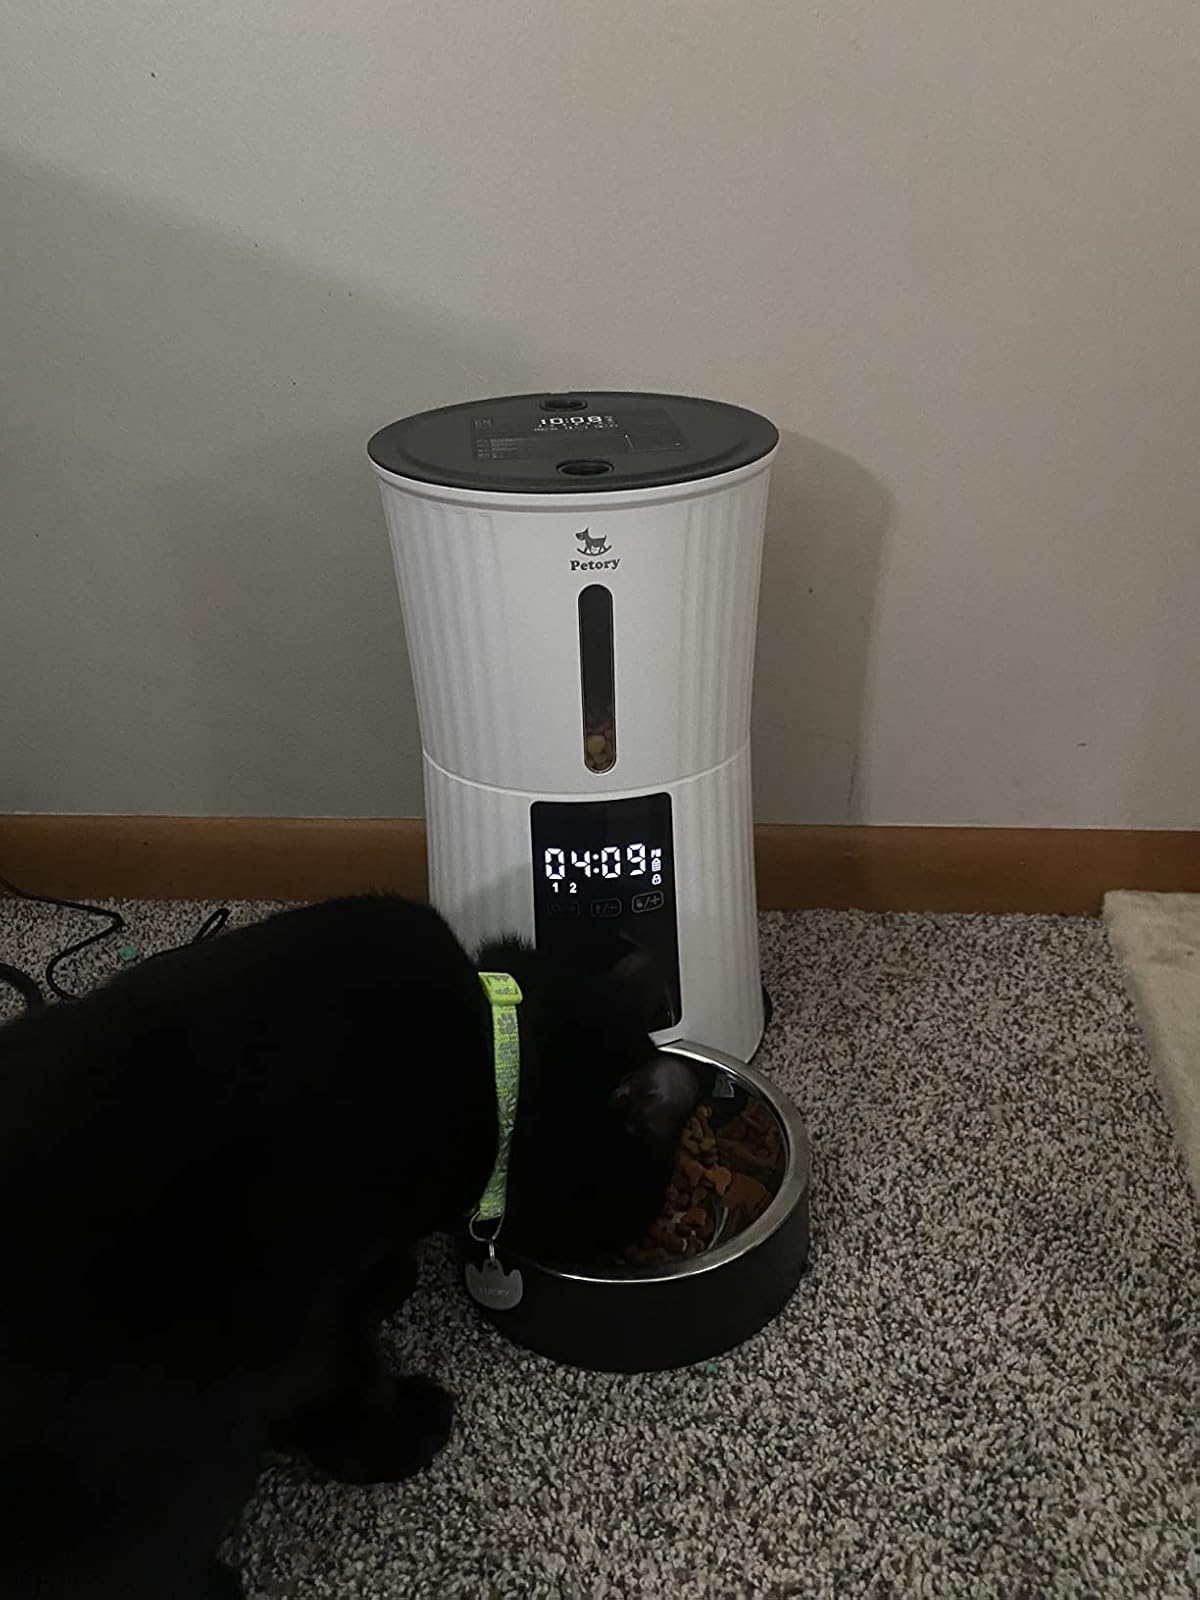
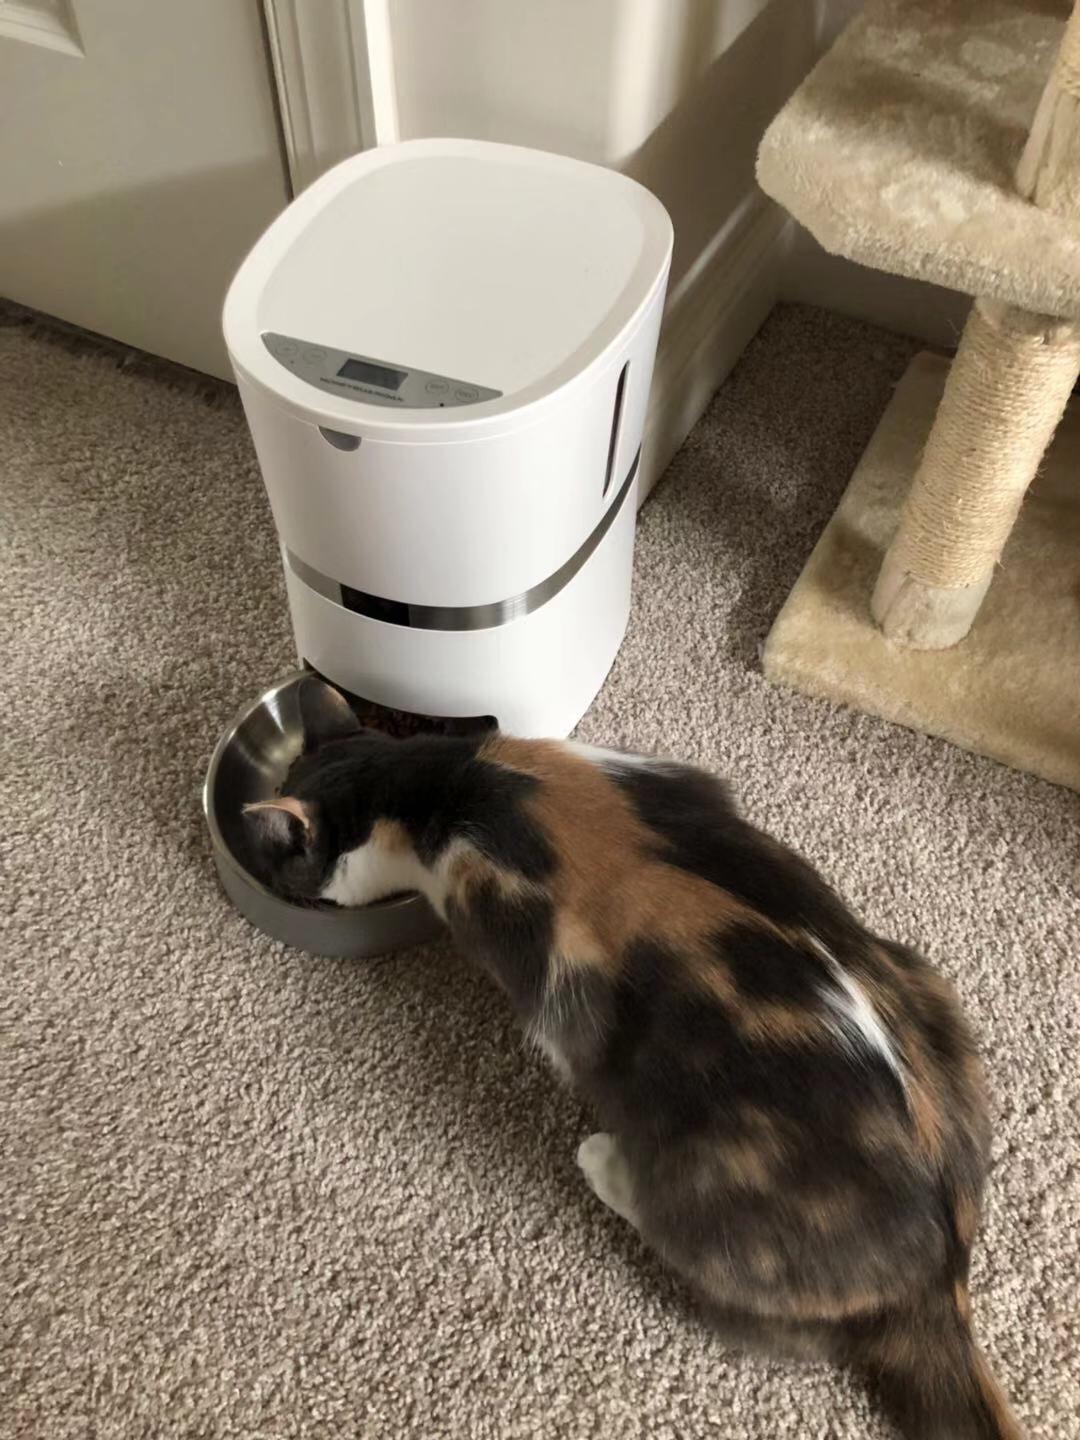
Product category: items_feeder
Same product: no